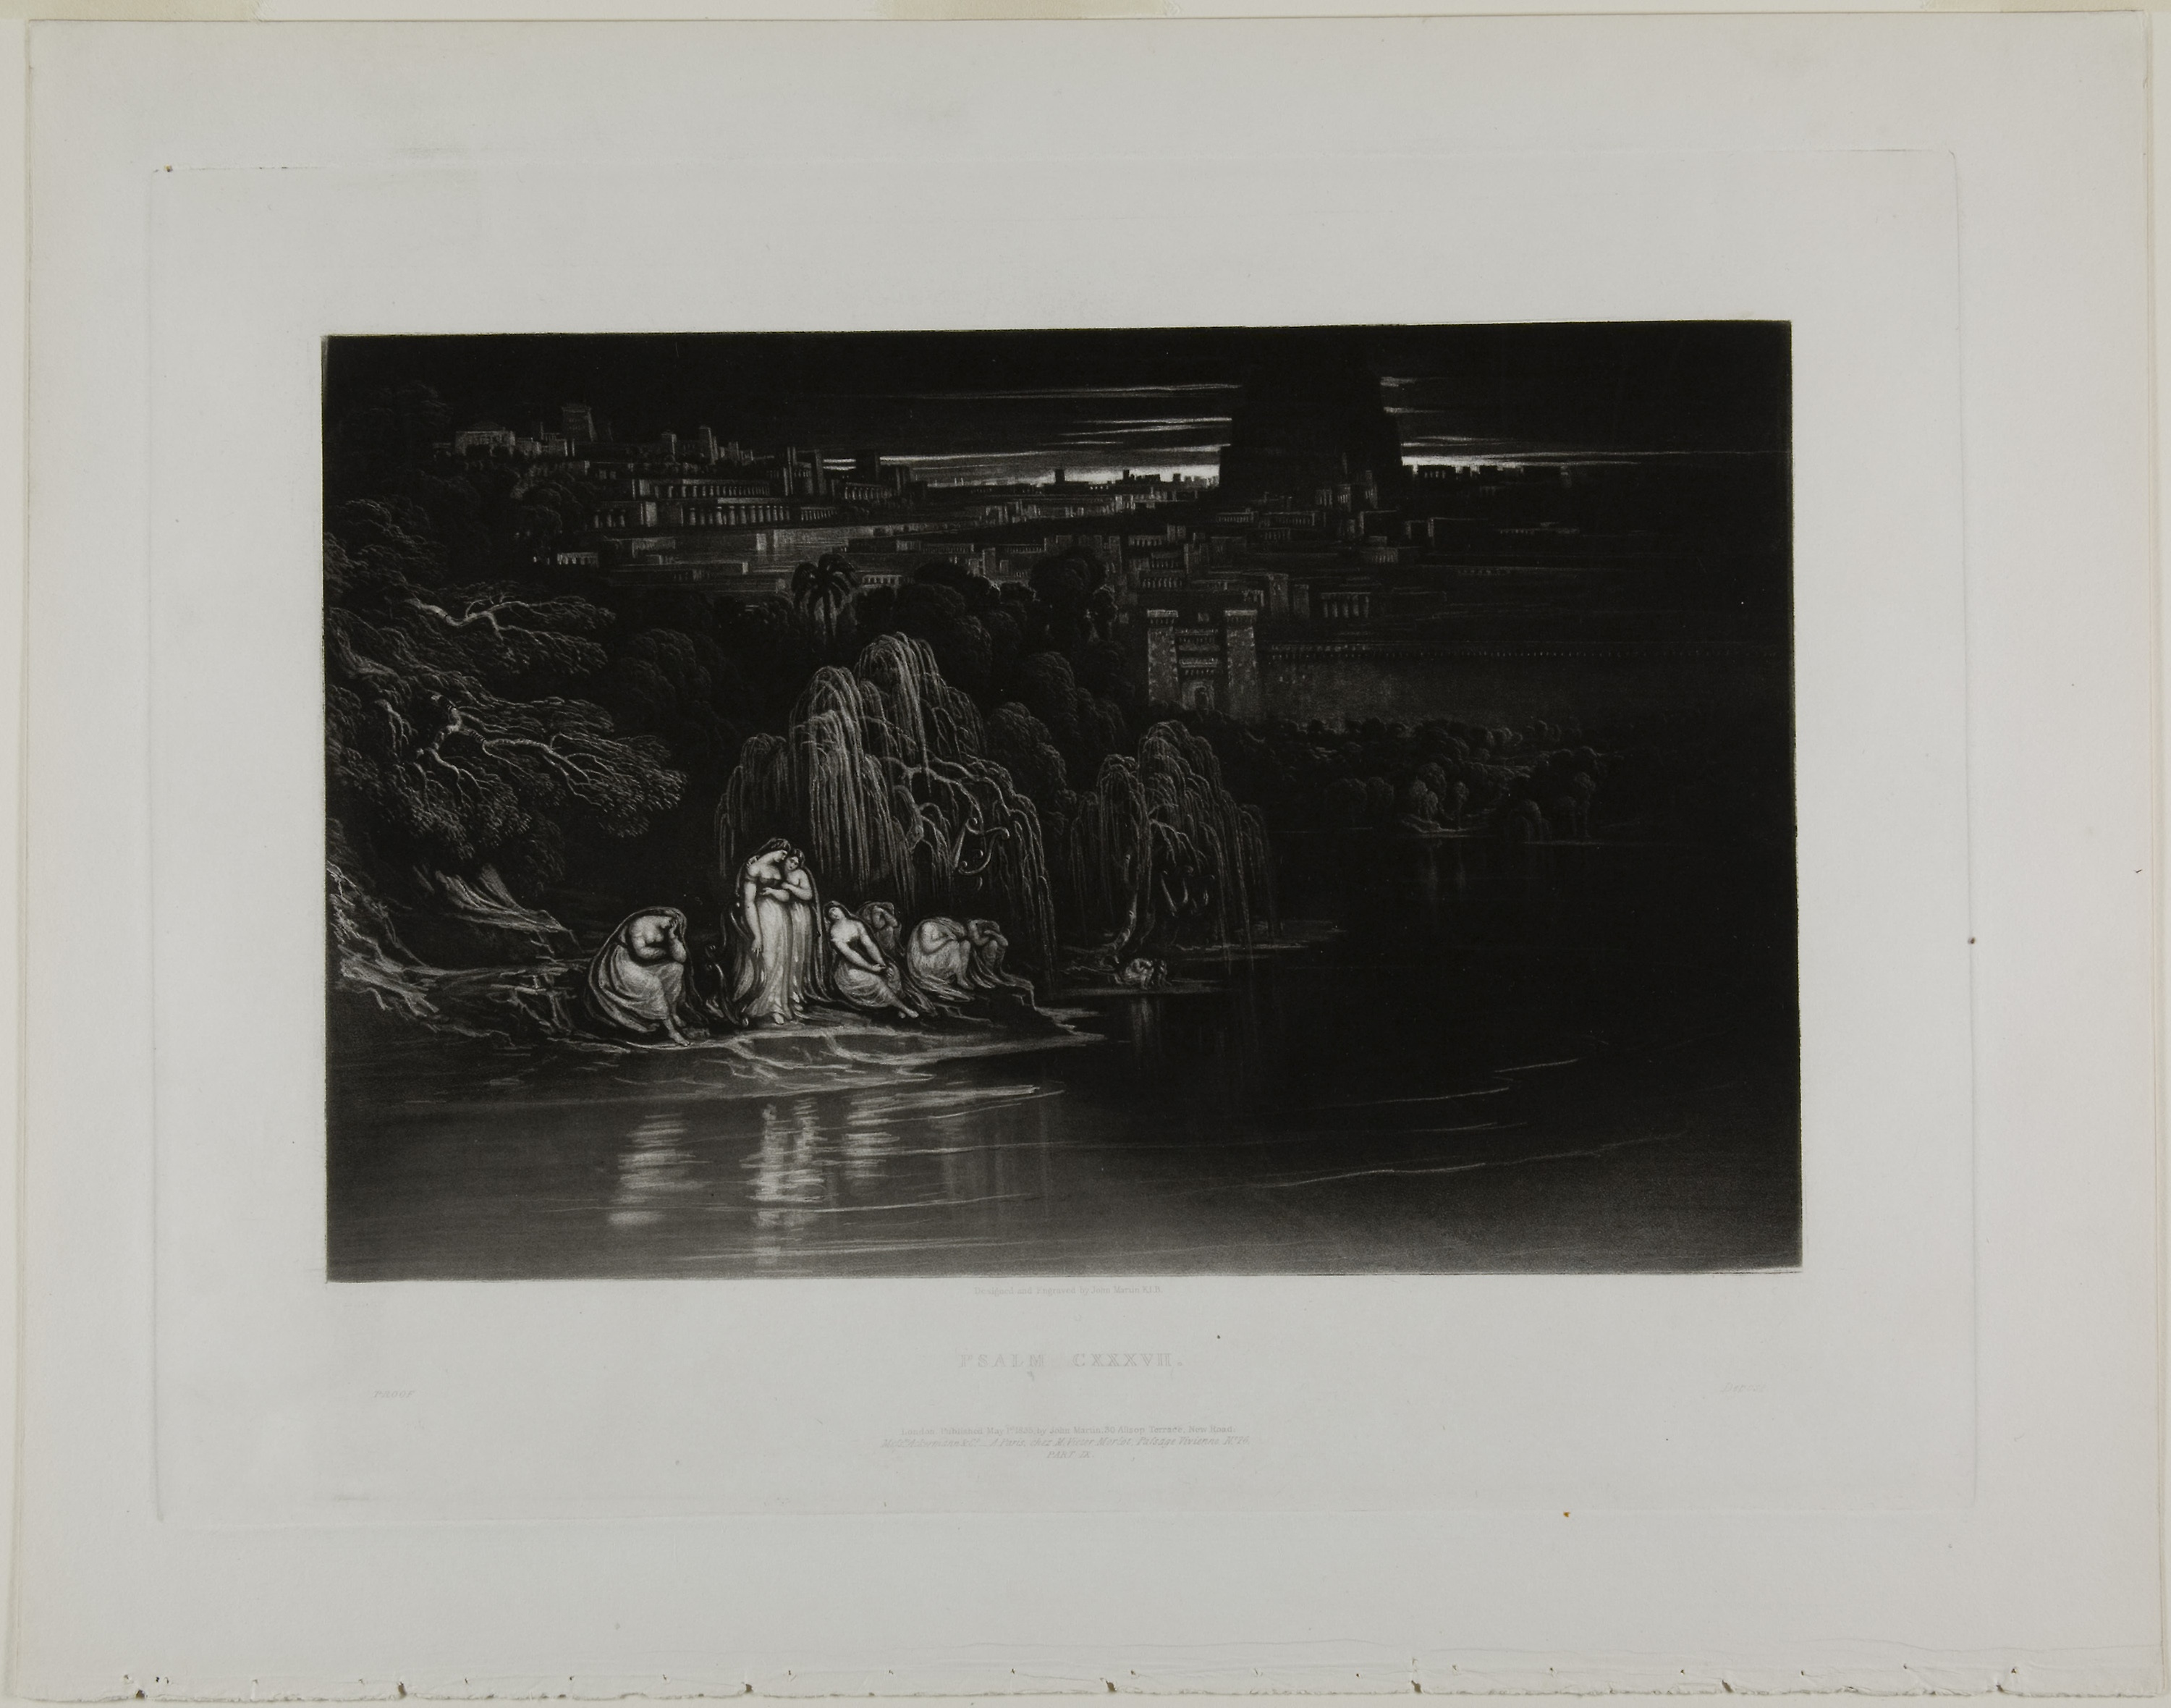
photograph, picture frame, art, modern art, black and white, visual arts, painting, artwork, font